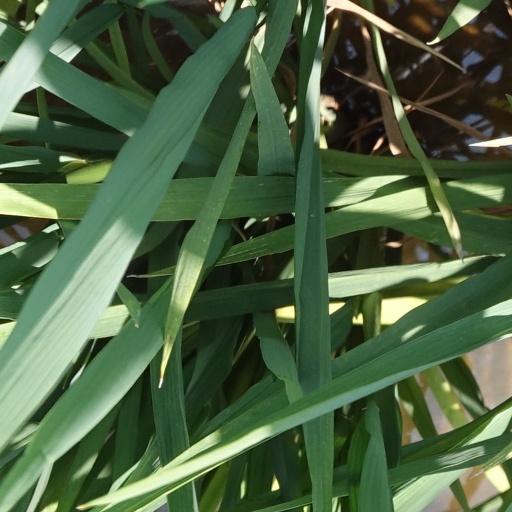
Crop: rice